Gibbet Hill (University of Warwick)

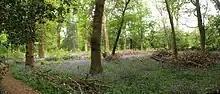
Tocil Wood in May

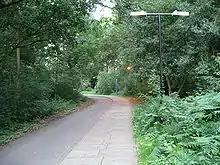
The path through Tocil Wood

Gibbet Hill is the location of, and name for, the University of Warwick's southern campus, in the south of Coventry, England.